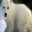
Label: bear